Meiji era

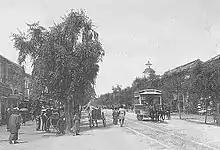
Ginza in the 1880s

On its return, one of the first acts of the government was to establish new ranks for the nobility. Five hundred people from the old court nobility, former daimyo, and samurai who had provided valuable service to the Emperor were organized into a new peerage, the Kazoku, consisting of five ranks: prince, marquis, count, viscount, and baron.